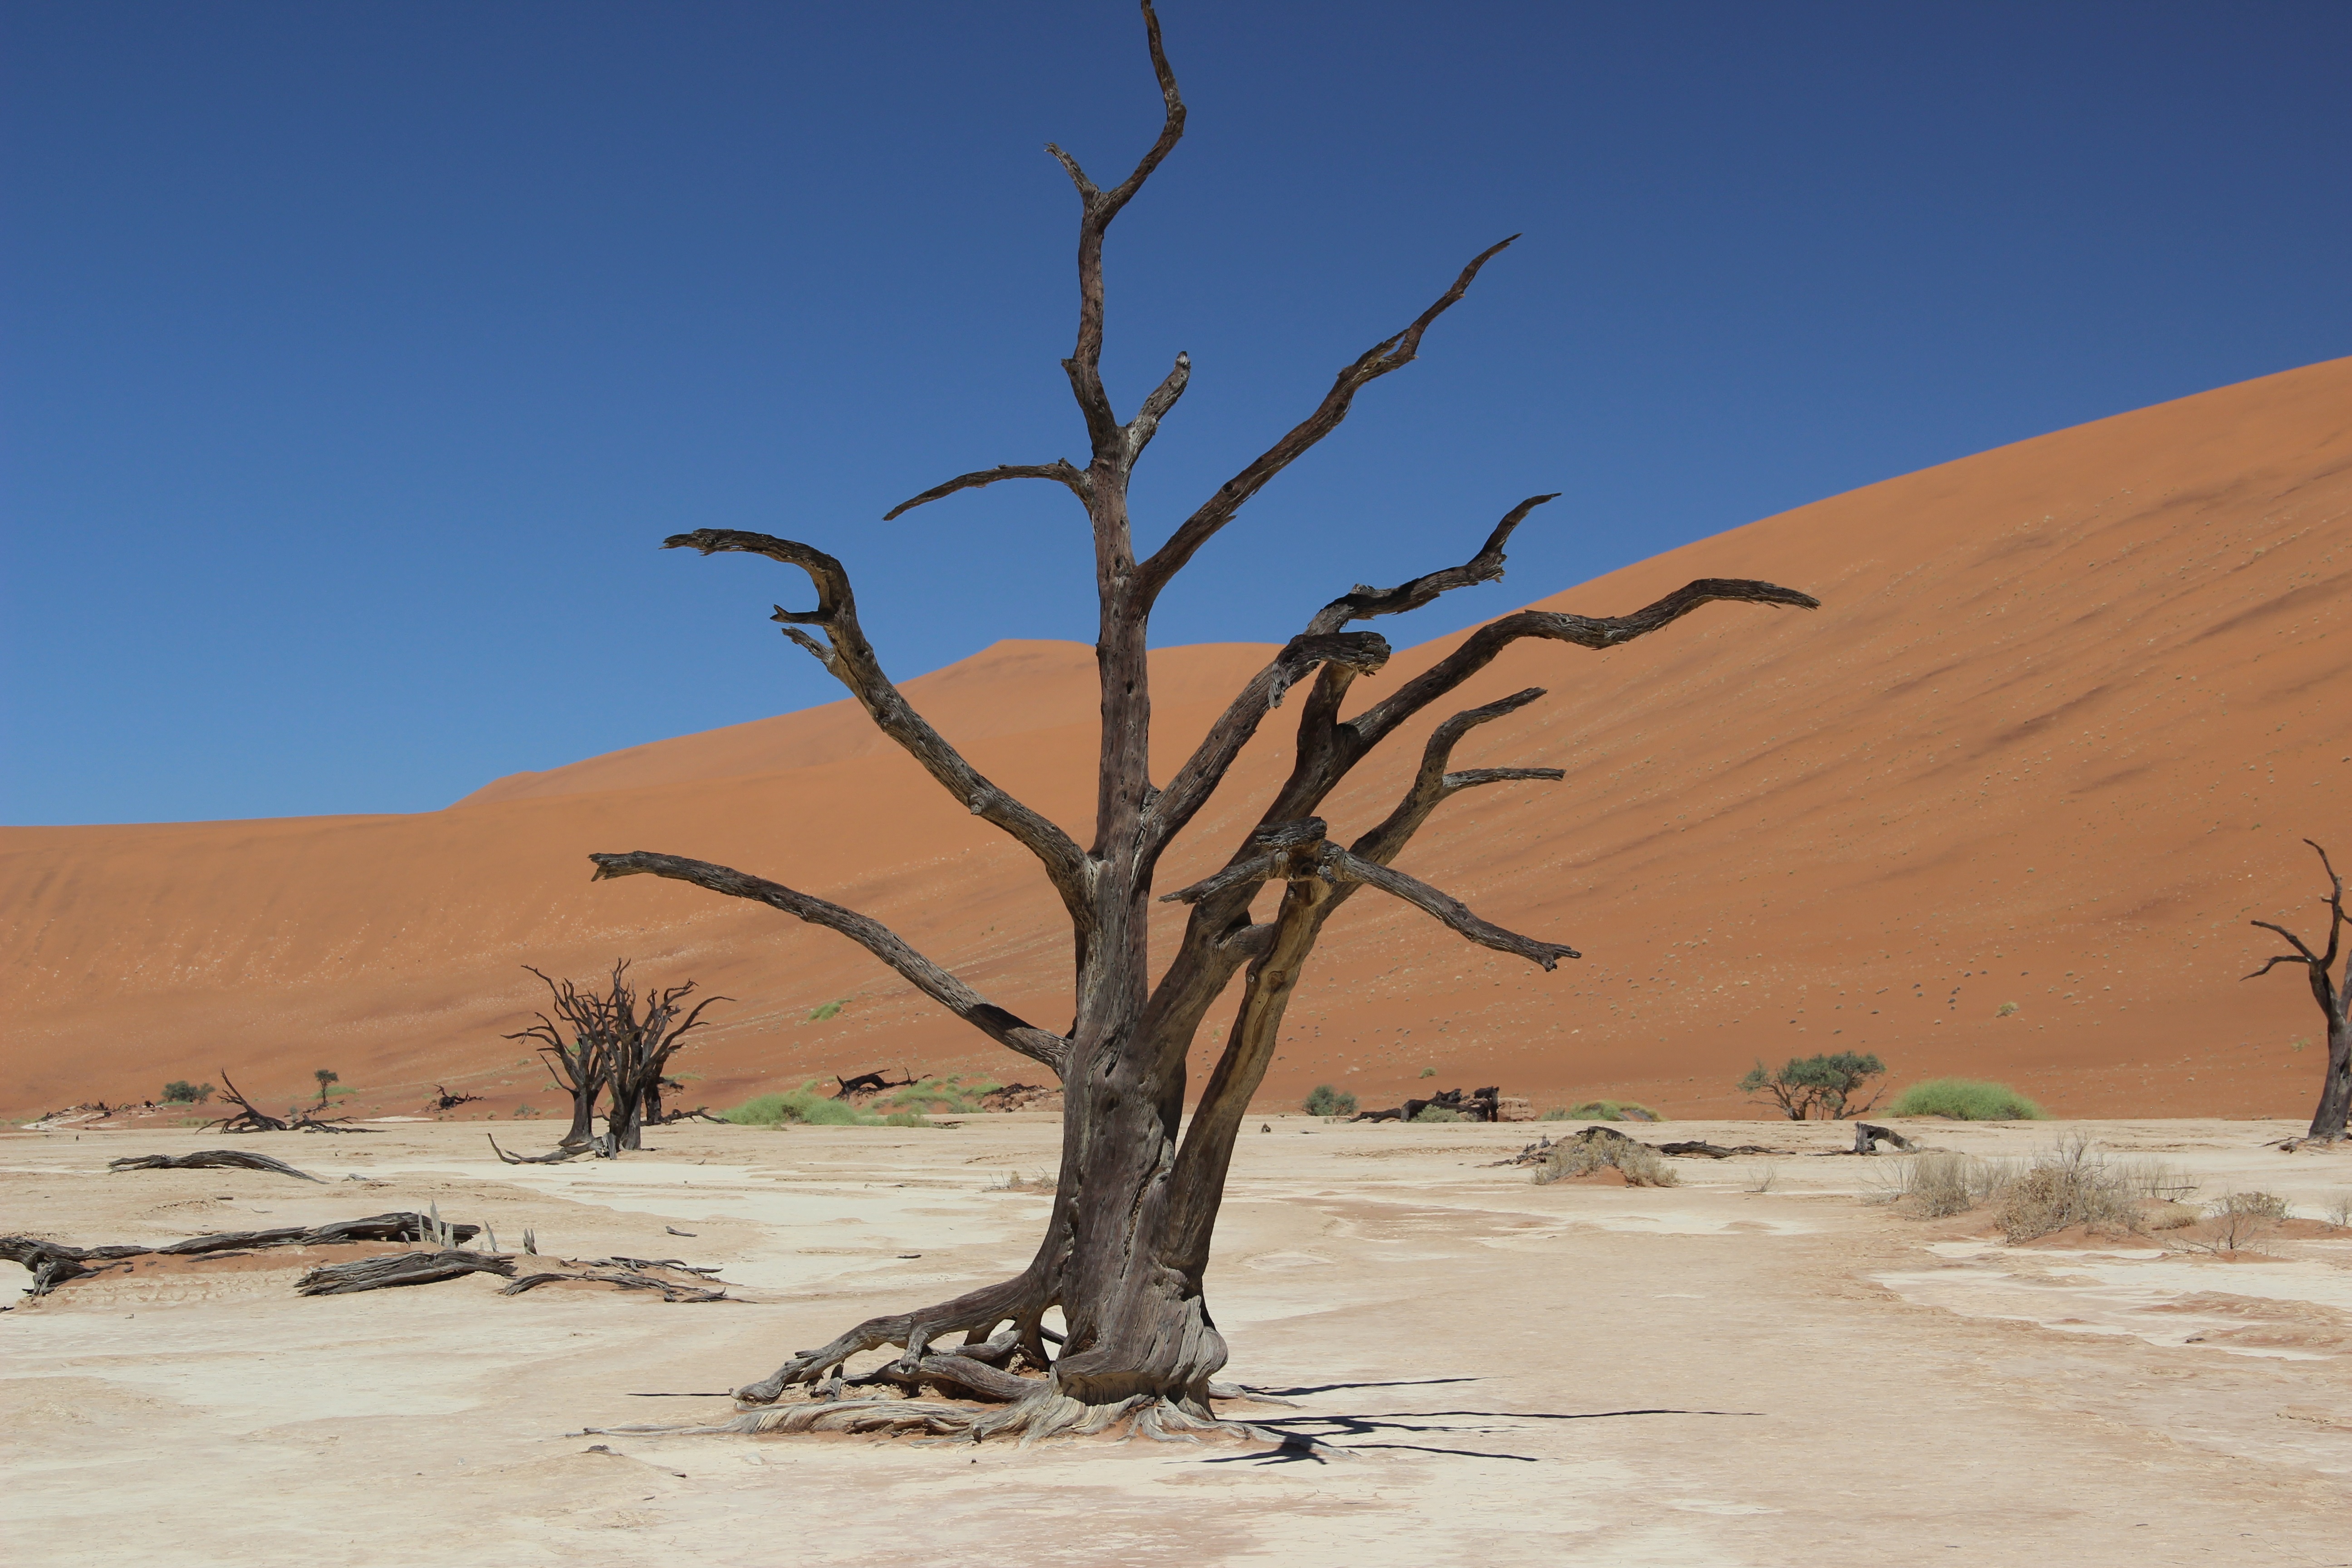
landscape, tree, sand, rock, plant, sky, desert, dune, africa, savanna, sahara, wadi, erg, namibia, sossusvlei, aeolian landform, ecoregion, shrubland